Shaun Tait

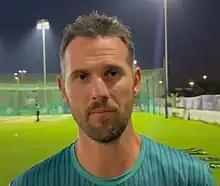
Tait as bowling consultant of the Afghanistan cricket team in 2021

In August 2021 Tait was appointed as a bowling consultant to the Afghanistan national cricket team. At the end of the same year he resigned from the post and in February 2022 was appointed as the bowling coach of the Pakistan national cricket team for 12 months. Currently appointed as a bowling coach of Bangladesh national cricket team